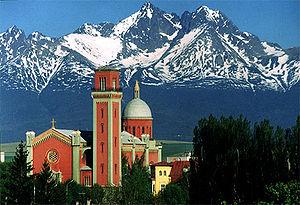
Kežmarok est une ville de Slovaquie, dans la région de Spiš. Sa population est de 17 000 habitants. Elle offre une vue remarquable sur le Lomnický štít, à 15 km vers l'ouest, dans les Hautes Tatras.
L'article religion en Slovaquie cherche à présenter les pratiques religieuses, passées et présentes, actualisées des 5 500 000 habitants de la récente République de Slovaquie.